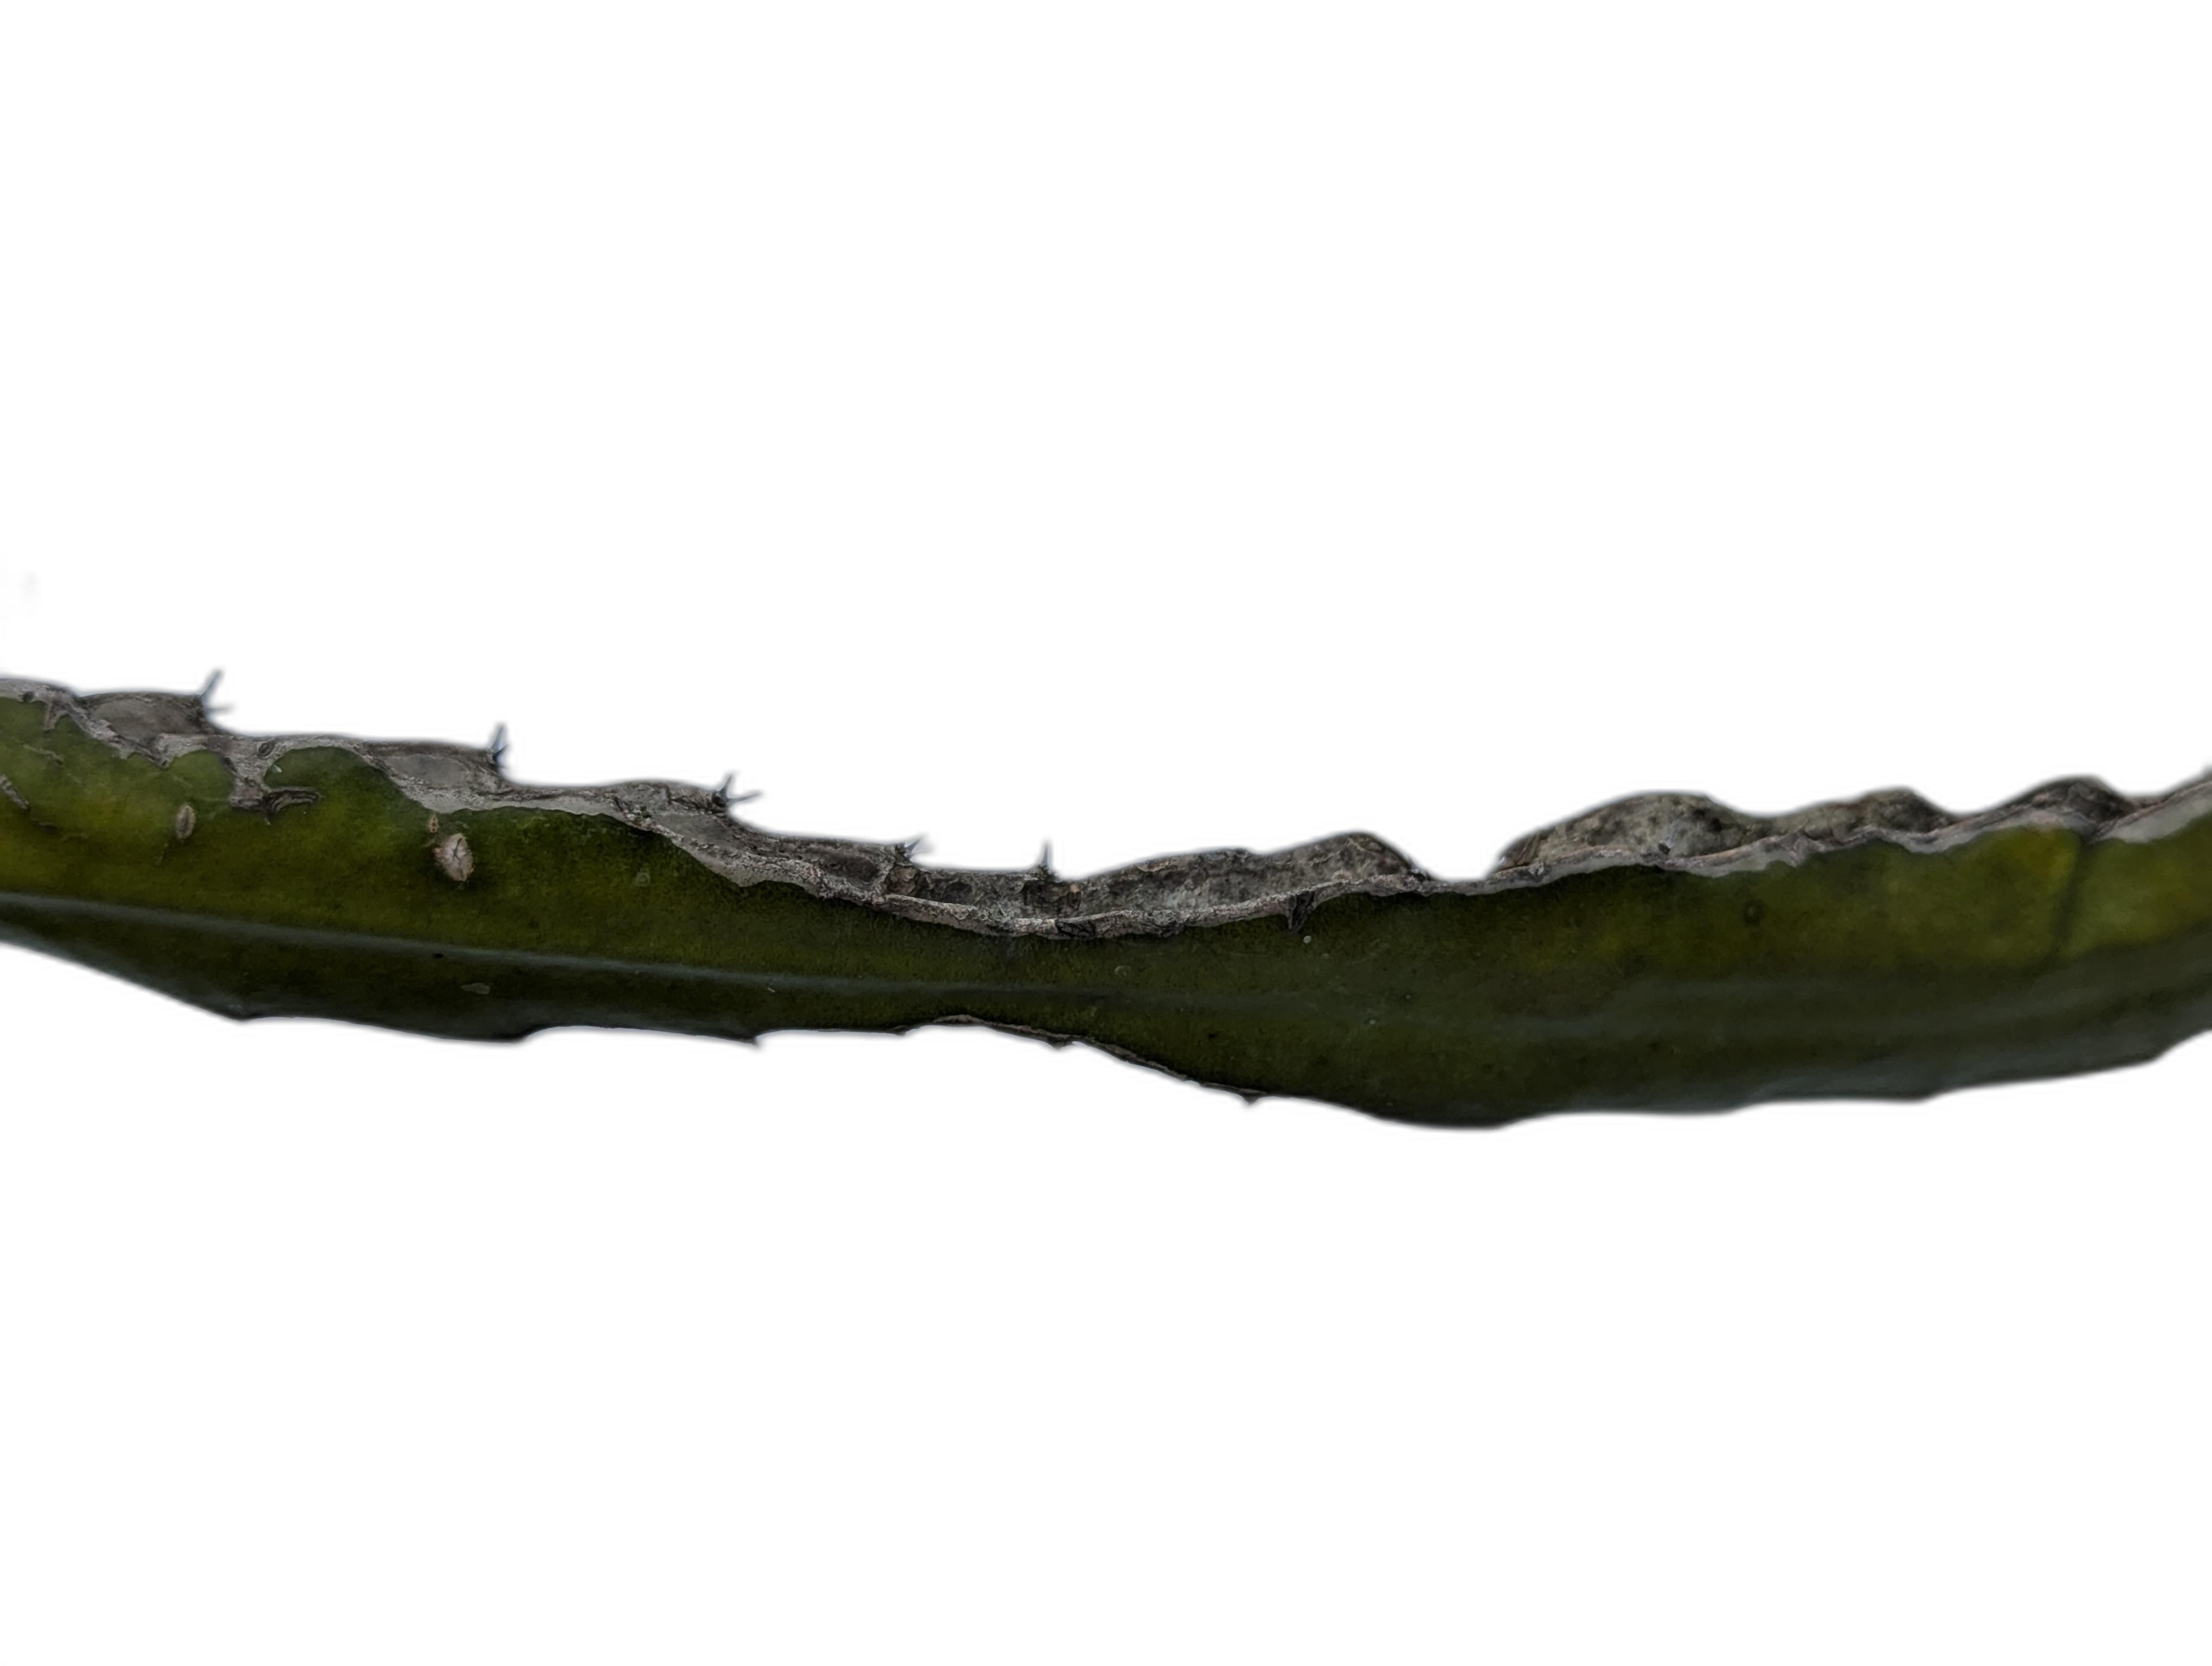
Label: Bad leaf